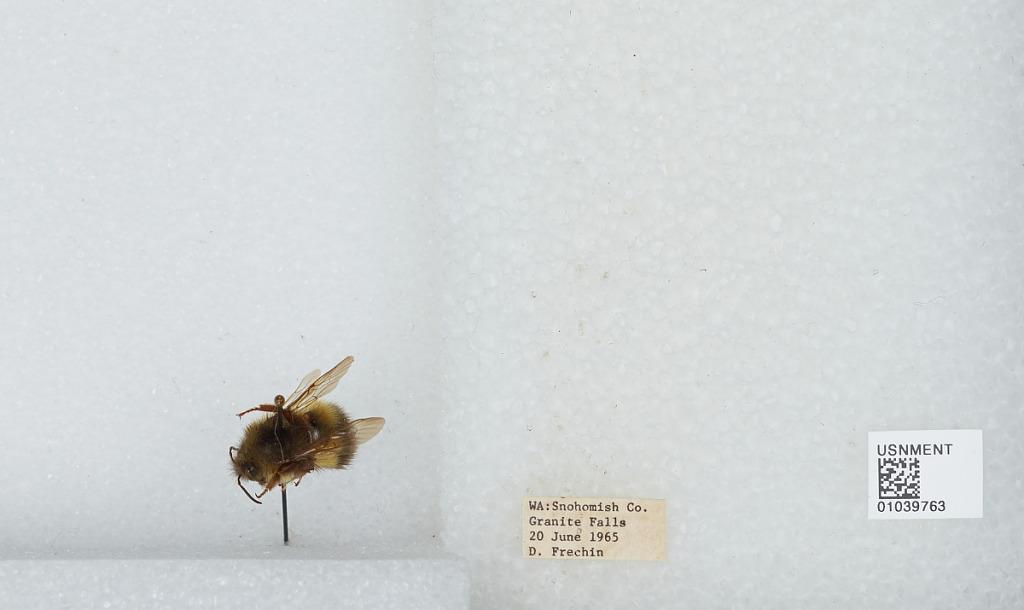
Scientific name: Bombus (Pyrobombus) sitkensis Nylander
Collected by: D. Frechin
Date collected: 1965-6-20
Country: United States
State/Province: Washington
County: Snohomish
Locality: Granite Falls
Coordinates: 48.0828, -121.97